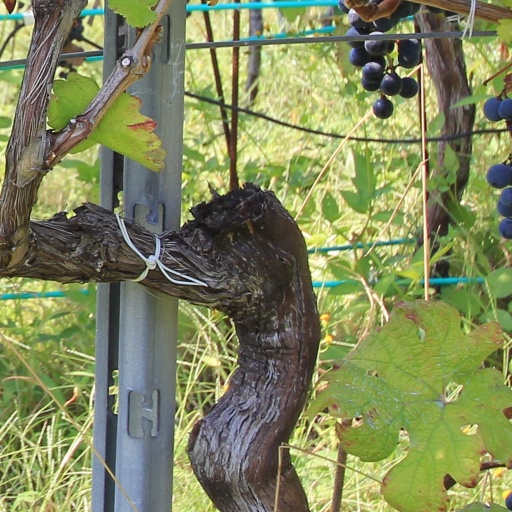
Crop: grape